Niedernberg

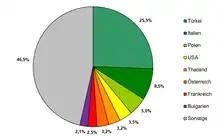
Percentage shares of foreign inhabitants by nationality; as at 2006

All together, 253 people of foreign nationality from 39 different nations live in Niedernberg. This makes 4.91% of the population. The most foreign inhabitants come from Turkey (97 persons, 1.87% of the population). Compared with the district average of 9.9%, relatively few non-German nationals live in Niedernberg. The figure is likewise higher for the "Regierungsbezirk" of Lower Franconia at 7.0%.